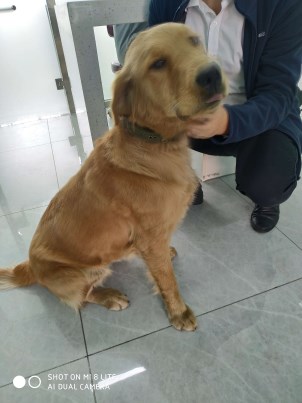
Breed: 5355-n000126-golden_retriever